Iroquois

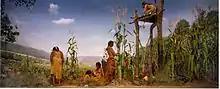
A diorama of The Three Sisters (corn, beans, and squash) on display in A Mohawk Iroquois Village, an exhibit at the New York State Museum.

For the Haudenosaunee, grief for a loved one who died was a powerful emotion. They believed that if it was not attended to, it would cause all sorts of problems for the grieving who would go mad if left without consolation. Rituals to honor the dead were very important and the most important of all was the condolence ceremony to provide consolation for those who lost a family member or friend. Since it was believed that the death of a family member also weakened the spiritual strength of the surviving family members, it was considered crucially important to replace the lost family member by providing a substitute who could be adopted, or alternatively could be tortured to provide an outlet for the grief. Hence the "mourning wars".